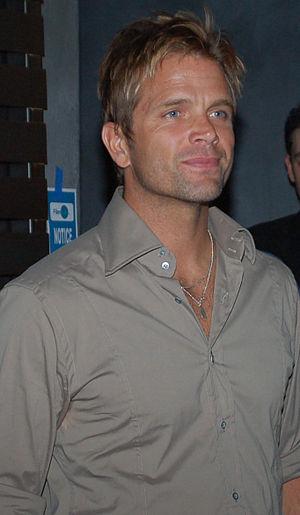
Alerte à Malibu est une série télévisée américaine composée de 243 épisodes de 45 minutes, créée par Michael Berk, Douglas Schwartz et Gregory J. Bonann, diffusée entre le 23 avril 1989 et le 6 avril 1990 sur le réseau NBC pour la première saison puis entre le 23 septembre 1991 et le 14 mai 2001 en syndication. Les deux dernières saisons seront délocalisées à Hawaï, la série est alors rebaptisée Alerte à Hawaï. C'est la série la plus regardée au monde avec plus d'un milliard de téléspectateurs par semaine. La série connaitra par ailleurs plusieurs téléfilms, une série dérivée ainsi qu'une adaptation cinématographique.
David Chokachi est un acteur américain né le 16 janvier 1968 à Plymouth, dans le Massachusetts.